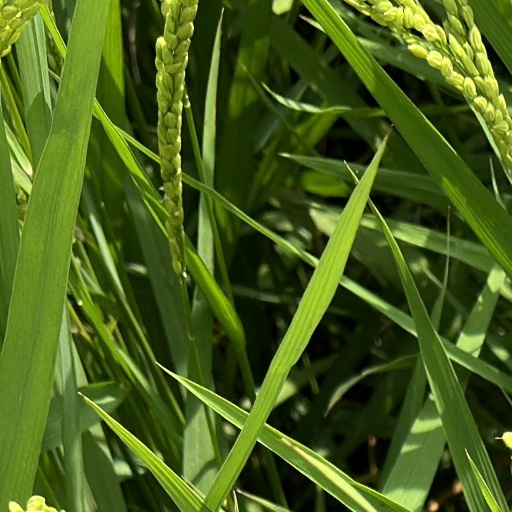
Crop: rice